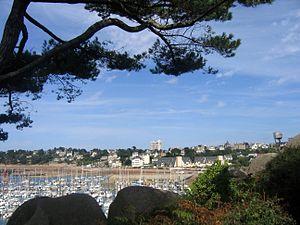
La Résidence Hélios Trébeurden surplombant la marina dans les Côtes-d'Armor Bretagne This building is indexed in the Base Mérimée, a database of architectural heritage maintained by the French Ministry of Culture,
Roger Le Flanchec est un architecte autodidacte français.